Ricky Megee

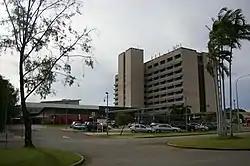
Royal Darwin Hospital, where Megee began his recovery

Megee's Challenger was never recovered, and Megee himself lost , or over half his original bodyweight, which was over .